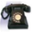
Label: telephone